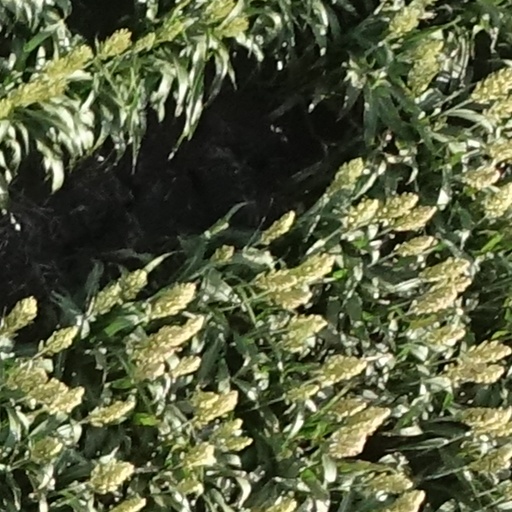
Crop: sorghum